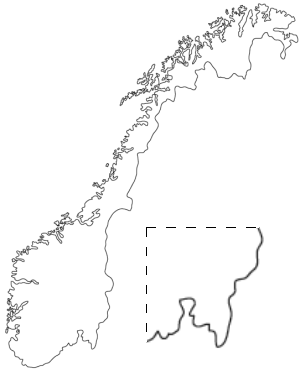
La saison 2012 du Championnat de Norvège de football est la 50ᵉ édition de la première division norvégienne à poule unique, la Tippeligaen. Les 16 clubs de l'élite jouent les uns contre les autres lors de rencontres disputées en matchs aller et retour. En fin de saison, les deux derniers du classement sont relégués et remplacés par les deux meilleurs clubs de deuxième division.
La saison 2007 du Championnat de Norvège de football était la 45ᵉ édition de la première division norvégienne à poule unique, la Tippeligaen. Les 14 clubs de l'élite jouent les uns contre les autres lors de rencontres disputées en matchs aller et retour.
La saison 2011 du Championnat de Norvège de football est la 49ᵉ édition de la première division norvégienne à poule unique, la Tippeligaen. Les 16 clubs de l'élite jouent les uns contre les autres lors de rencontres disputées en matchs aller et retour. En fin de saison, les deux derniers du classement sont relégués et remplacés par les deux meilleurs clubs de deuxième division.